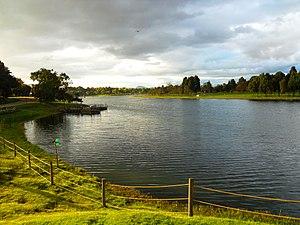
Bogota, anciennement Santa Fe de Bogotá Distrito Capital, est la capitale de la Colombie et également celle du département de Cundinamarca. Elle a été fondée le 6 août 1538 par le conquistador espagnol Gonzalo Jiménez de Quesada. Suivant l’organisation d’un district capital unitaire et décentralisé, Bogota jouit d'une autonomie lui permettant la gestion de ses intérêts dans les limites imposées par la Constitution et la loi. Composée de 20 districts, elle est la métropole incontestée du pays aux points de vue administratif, économique et politique.